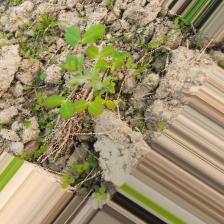
Label: Lentil Rust